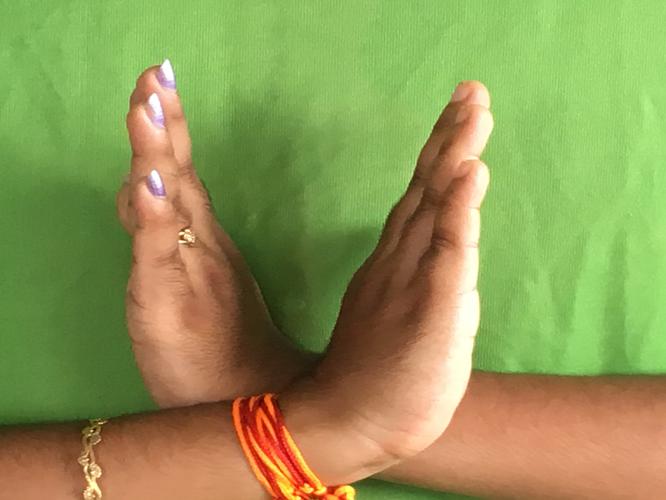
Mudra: Swastikam
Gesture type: double_hand